Tim Duncan

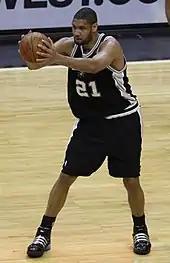
Duncan with the ball in 2009

Duncan started the 2008–09 season with strong showings in points and rebounds per game. However, by mid-season, his performance declined and he was subsequently diagnosed with chronic knee tendinosis. Despite Duncan having problems with his knee and the team losing the services of shooting guard Ginóbili for most of the season, San Antonio qualified for the playoffs as the third seed with a 54–28 record. Coupled with an aging supporting cast (Bowen, Michael Finley and Kurt Thomas were all in their late 30s), however, the Spurs were only considered fringe contenders for the championship. As it turned out, Duncan and Parker were not enough to help the Spurs avoid a 4–1 defeat by Dallas, and the Spurs were eliminated in the first round of the playoffs for the first time since 2000.